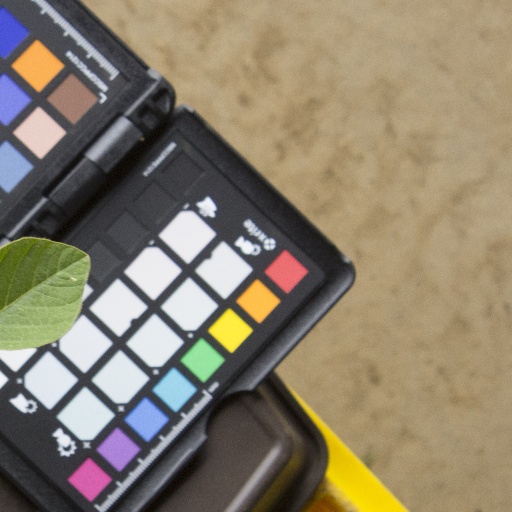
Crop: soybean